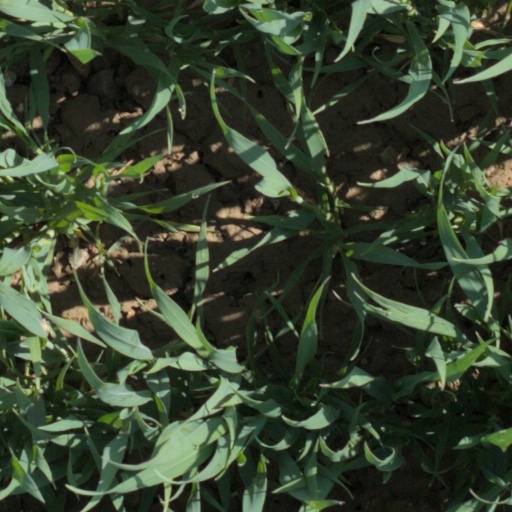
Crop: wheat